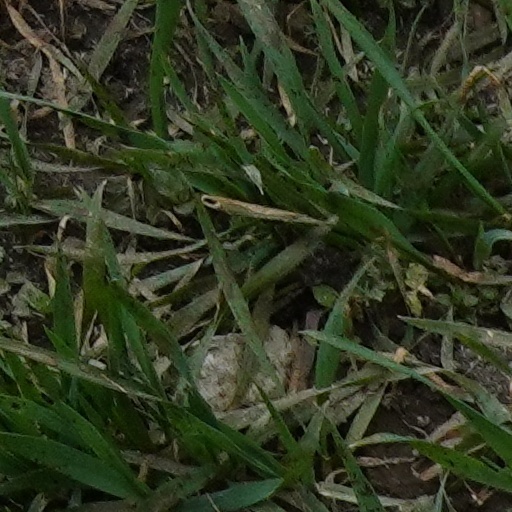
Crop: wheat